Professional wrestling

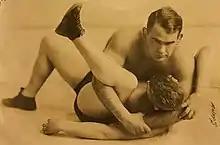
Ed "Strangler" Lewis pins an opponent in 1929

Almost every professional wrestling match features referee, who is the final arbitrator of the fictional rules, which may vary from promotion to promotion. In multi-man lucha libre matches, two referees are used, one inside the ring and one outside.